Saku-Uminokuchi Station

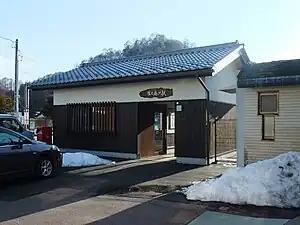
Saku-Uminokuchi Station, March 2013

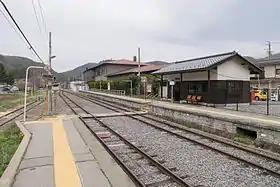
Station building, April 2013

Saku-Uminokuchi Station is served by the Koumi Line and is 39.7 kilometers from the terminus of the line at Kobuchizawa Station.